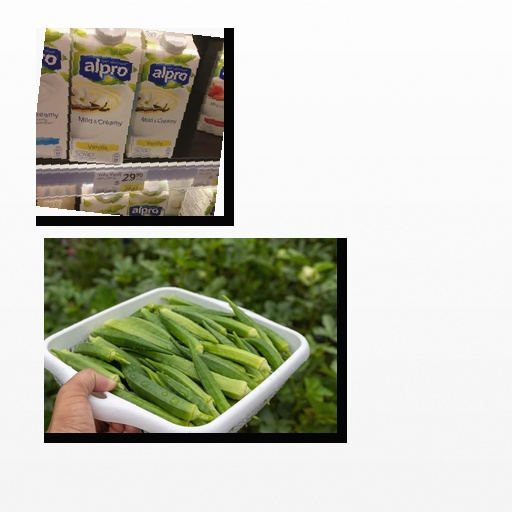
Food items: soyghurt, okra